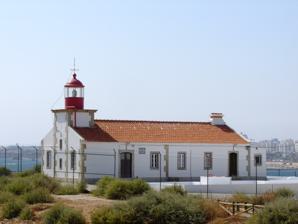
Building: Ponta do Altar Lighthouse
Country: Portugal
Year built: 1893
Lighthouse near Ferragudo, Portugal Lighthouse Ponta do Altar Lighthouse Farol da Ponta do Altar Location Ferragudo , Alentejo , Portugal Coordinates 37°06′21″N 8°31′10″W / 37.10583°N 8.51944°W / 37.10583; -8.51944 Tower Constructed 1893 Construction stone Automated 1992 Height 10 metres (33 ft) Shape Square Operator National Maritime Authority of Portugal (Autoridade Marítima Nacional) Heritage heritage without legal protection Light First lit 1893 Focal height 32 metres (105 ft) Lens Fifth-order Fresnel Light source Electricity Intensity 1000 watt Range 16 nautical miles Characteristic LFl W 5s Portugal no. 475 The Ponta do Altar Lighthouse ( Farol da Ponta do Altar ) is located in the Ferragudo parish of the Lagoa municipality in the Faro District of Portugal . The lighthouse, of unusual design, consists of a small square turret attached to a one-story caretaker's house. It supports a red lantern on its terrace. The house, often compared with the appearance of a small schoolhouse, is painted white, with exposed stones and a red tiled roof. It is located on a promontory, used since prehistory for pagan rituals, on the eastern side of the entrance to the port of Portimão , about 7 km south-west of Lagoa. In recent years the attractiveness of the site has been impacted by the construction of a tall, cylindrical grey concrete communications tower, which dwarfs the lighthouse. The Ponta do Altar Lighthouse was first proposed by Ricardo Peyroteu on June 21, 1884. It started operations of 1 January 1893. The tower is 10 meters high and 2.7 meters wide. The original light was white and used oil as the fuel source. It combined with two smaller lights at the ends of the two moles at the entrance to Portimão harbour. In 1948, the light was changed to a red one with a range of 10 nautical miles. In 1954, the energy power was converted to acetylene gas and in 1976 the lighthouse was electrified, although gas was still used for the light until 1983. In 1992, the Ponta do Altar lighthouse was automated, using a system supplied by the Gisman company, being then controlled by the Lighthouse of Cabo de São Vicente near Sagres . In 2001, the colour of the light was changed back to white, with a range of 16 nautical miles. It uses a fifth-order Fresnel lens. Close-up of the Light Visits The lighthouse is accessible by road. It can be visited on Wednesdays between 14.00 and 17.00. Guided tours are on the hour. See also Portugal portal Engineering portal List of lighthouses in Portugal References